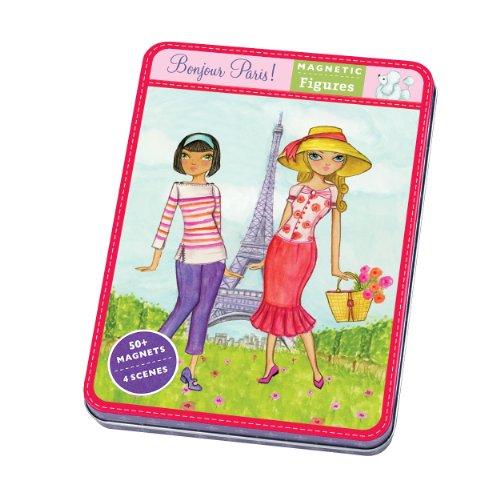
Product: Mudpuppy Bonjour Paris! Magnetic Figures
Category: Toys & Games | Building Toys | Building Sets
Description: Winner of the 2013 Tillywig Top Fun award.
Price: $14.77
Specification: ProductDimensions:6.2x1x9inches|ItemWeight:1.02pounds|ShippingWeight:1.05pounds(Viewshippingratesandpolicies)|DomesticShipping:Currently,itemcanbeshippedonlywithintheU.S.andtoAPO/FPOaddresses.ForAPO/FPOshipments,pleasecheckwiththemanufacturerregardingwarrantyandsupportissues.|InternationalShipping:ThisitemcanbeshippedtoselectcountriesoutsideoftheU.S.LearnMore|ASIN:0735337292|Itemmodelnumber:9780735337299|Manufacturerrecommendedage:6yearsandup